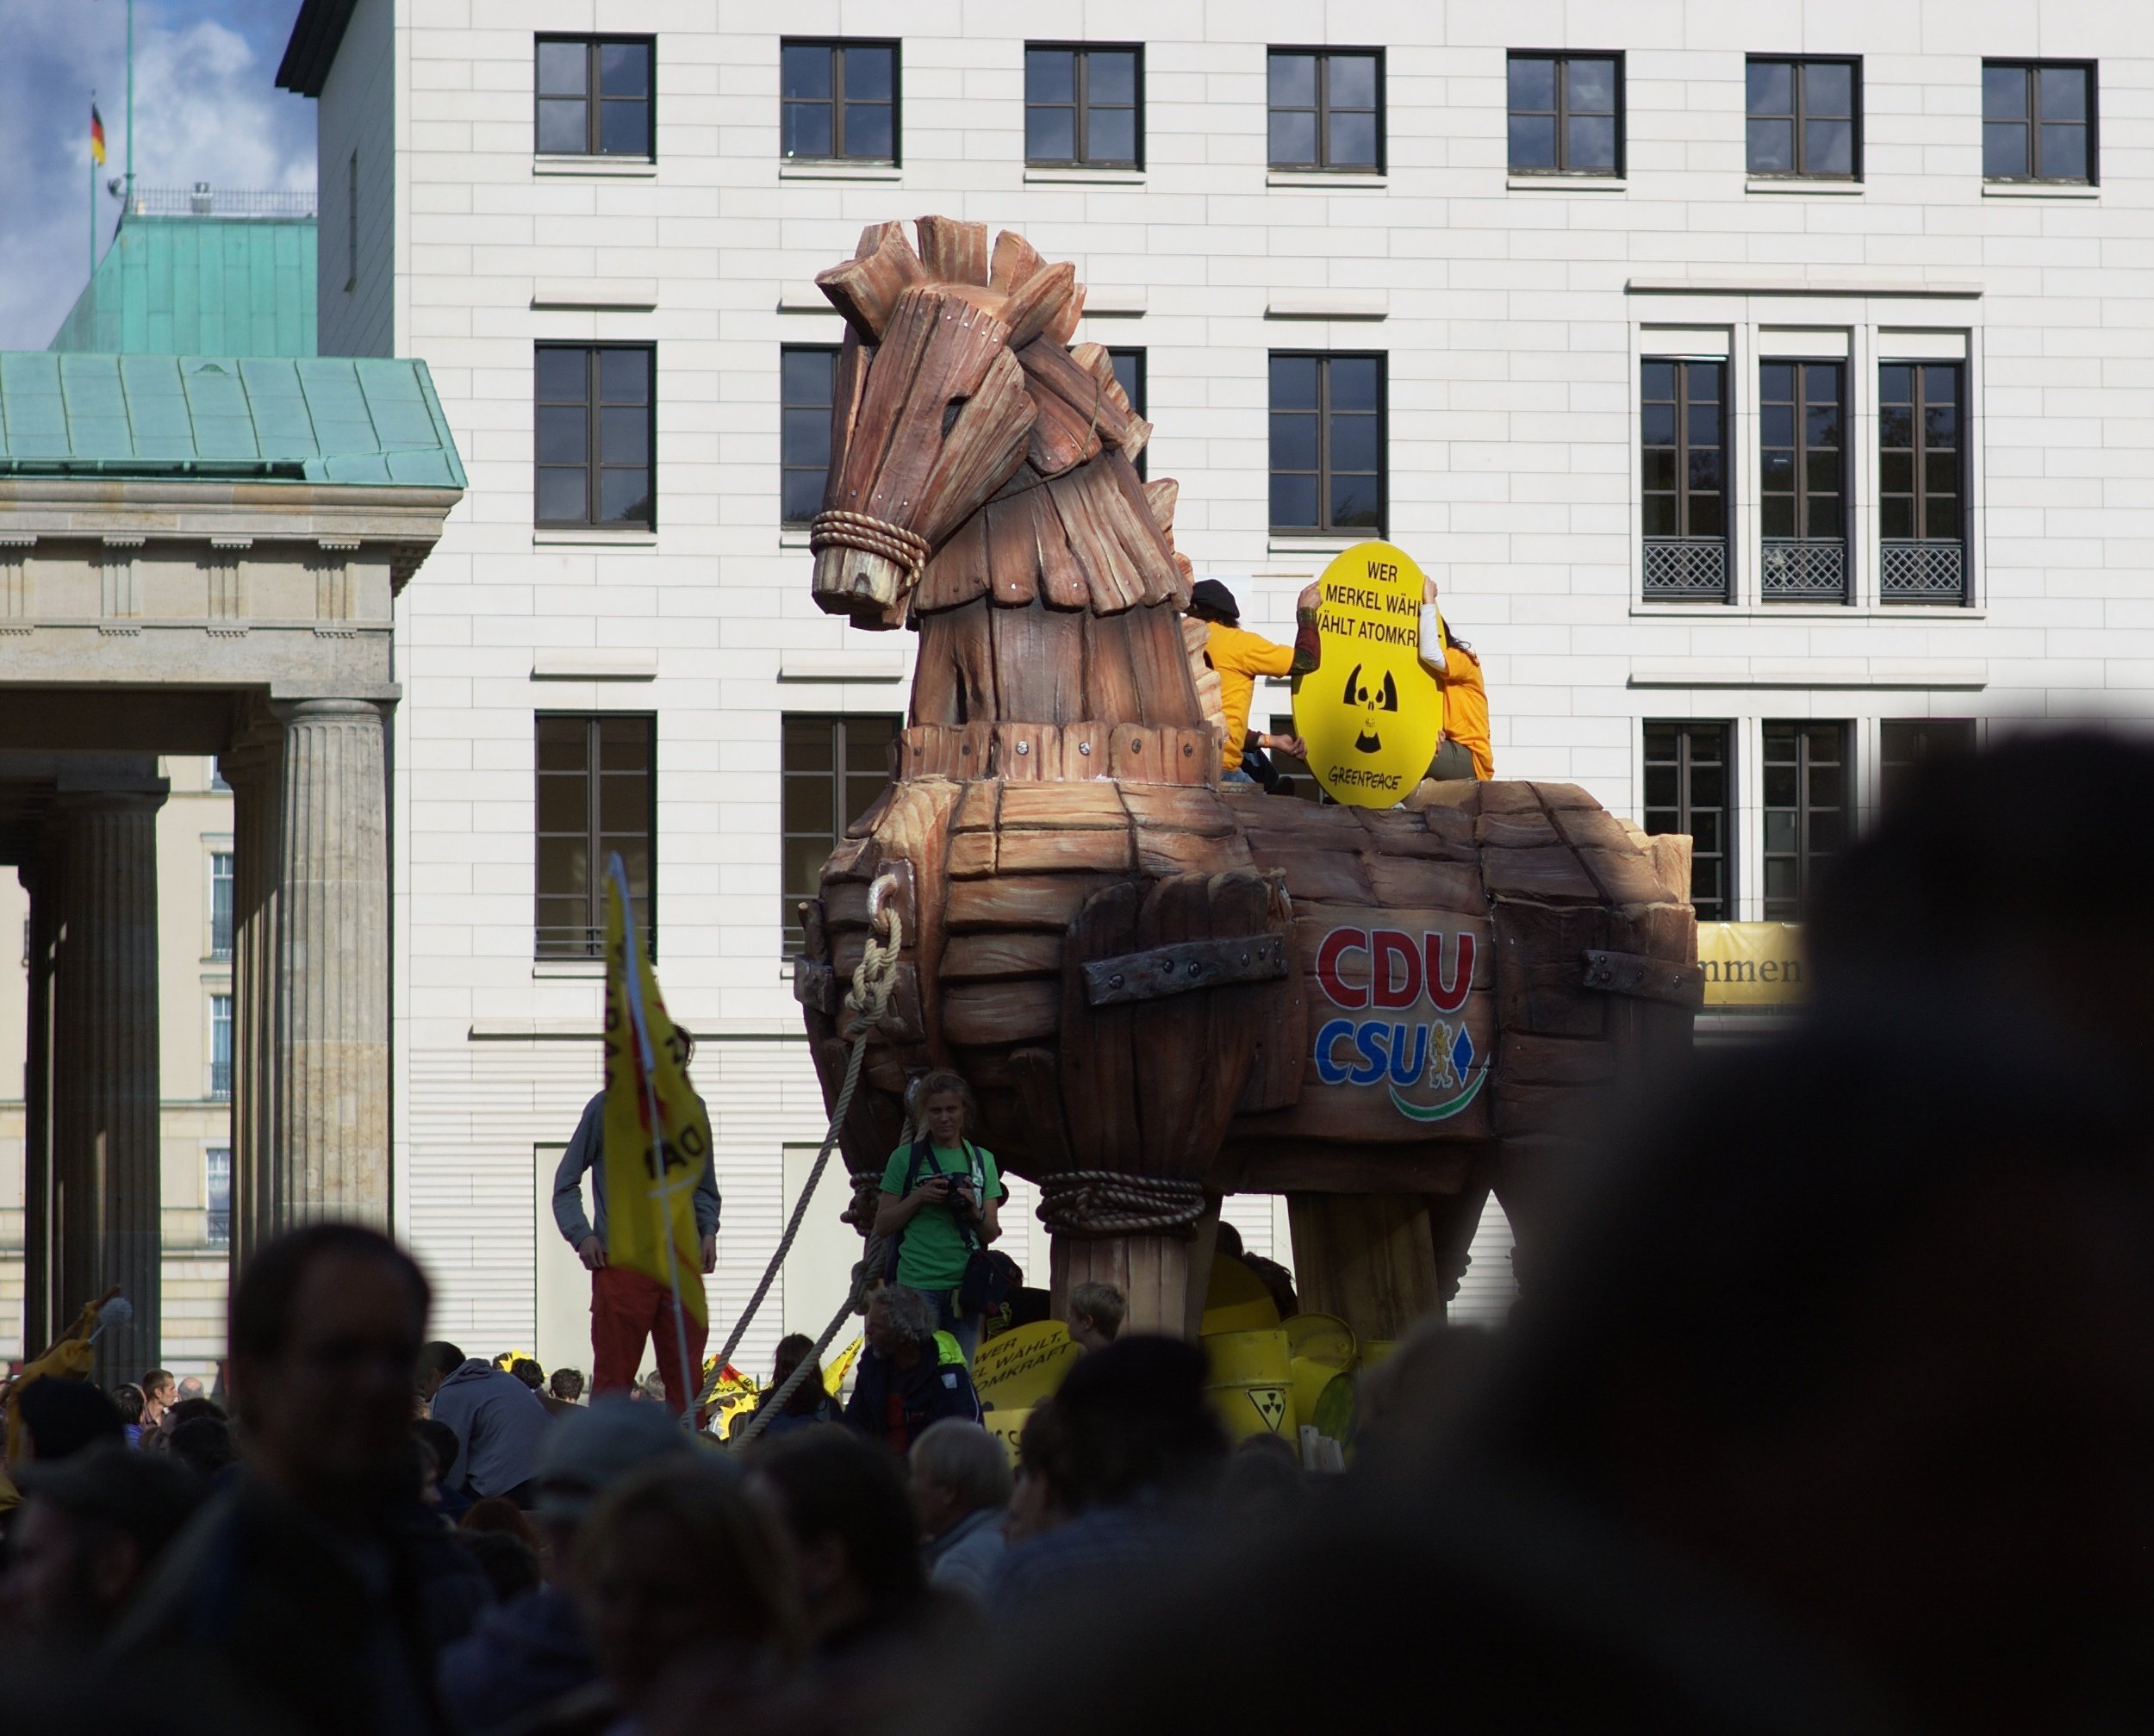
street, art, rawtherapee, germany, deutschland, berlin, walimex, samyang, pentax, 85mm, demonstration, lenstagged, steffenzahn, k100d, justpentax, berlinmitte, iamflickr, 85mmf14, walimex85mm, walimexpro8514if, antiatomkraft